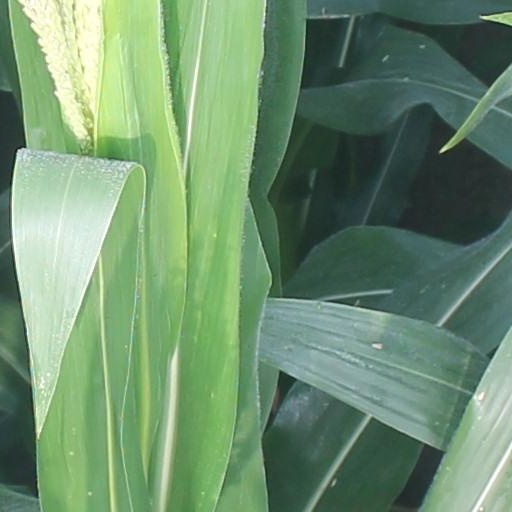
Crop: maize; corn